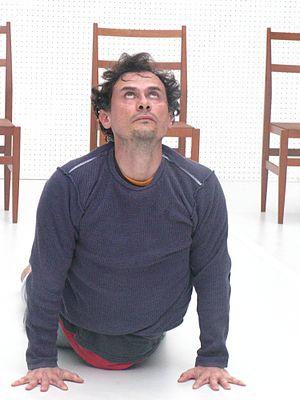
Enrique Diaz est un acteur et metteur en scène brésilien, né le 19 septembre 1967 à Lima, au Pérou.